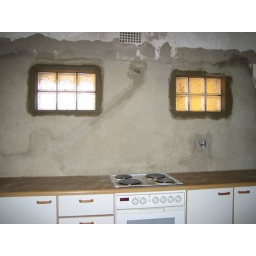
We have glass brick windows in the kitchen.